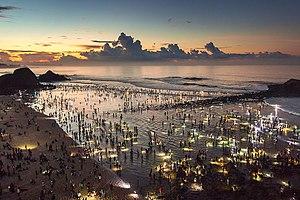
Les Sasak sont le groupe ethnique le plus important de Lombok, une des petites îles de la Sonde en Indonésie. Ils étaient quelque 2 millions en 1977.
Le Bau Nyale est une cérémonie annuelle sasak qui a lieu sur l'île de Lombok, vers le vingtième jour du dixième mois du calendrier lunaire sasak, soit environ 5 à 7 jours après la deuxième pleine lune de l'année.